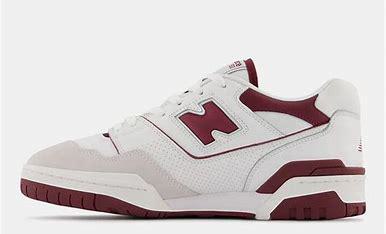
Brand: New
Model: Balance New Balance 550